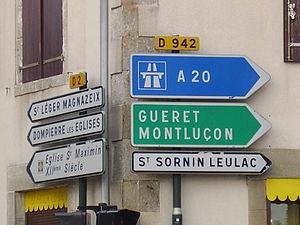
Panneaux de la RD 942 à Magnac-Laval (Haute-Vienne, Limousin, France), vers A20/Guéret (Creuse, Limousin)/Montluçon (Allier, Auvergne)
La route nationale 142, ou RN 142, est une route nationale française contournant Bourges entre les deux sorties de la RN 151. Le décret du 5 décembre 2005 prévoit son maintien dans le réseau national, au titre de la liaison de Châteauroux à Auxerre et Troyes, mais plus probablement sous le nom de RN 151.